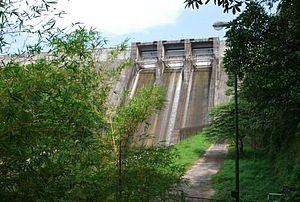
Le district de Quilon est l'un des quatorze districts de l'État du Kerala en Inde.